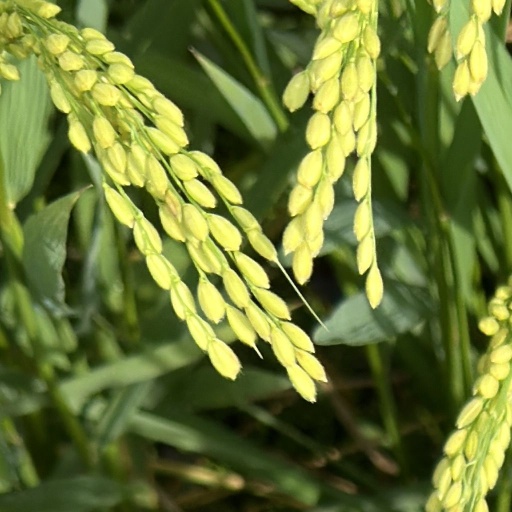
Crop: rice